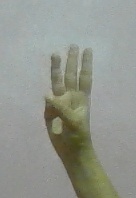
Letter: thaa